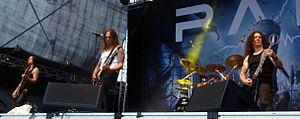
Pain est un groupe de metal industriel suédois, originaire de Ludvika. Le groupe est formé en 1996 comme passe temps pour Peter Tägtgren, dont l'idée était de fusionner le metal avec des influences techno. Le groupe compte un total de huit albums studio, et deux DVD.